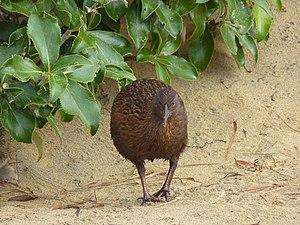
Photo d'un weka sur une plage d'Ulva Island
Ulva, est une petite île d’environ 3,5 km de long, et elle est située dans le Paterson Inlet, lui-même situé dans Stewart Island, qui est la troisième île de Nouvelle-Zélande en superficie.